A Mind at Play

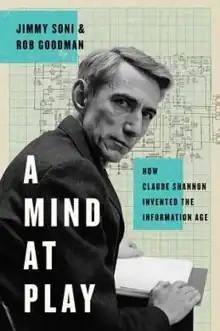
First edition

A Mind at Play: How Claude Shannon Invented the Information Age is a biography of Claude Shannon, an American mathematician, electrical engineer, and cryptographer known as "the father of information theory". The biography was written by Jimmy Soni and Rob Goodman, and published by Simon & Schuster in 2017. "A Mind at Play" is the second biography co-authored by Soni and Goodman, the first being a biography of Cato entitled "Rome's Last Citizen".